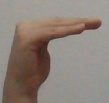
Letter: haa